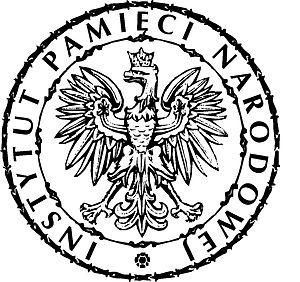
L'Institut de la mémoire nationale - Commission de poursuite des crimes contre la nation polonaise, en polonais Instytut Pamięci Narodowej - Komisja Ścigania Zbrodni przeciwko Narodowi Polskiemu ou IPN, est une institution polonaise créée par une loi du 18 décembre 1998.